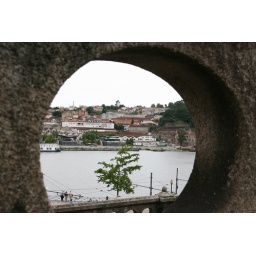
a hole in a wall in porto looking over the river